Okány

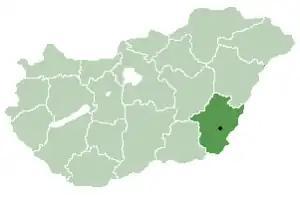
Location of Békés County in Hungary

Okány is a village in Békés County, in the Southern Great Plain region of south-east Hungary. In 2015, the village had 2,563 people.